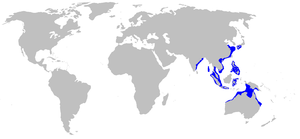
Le Requin-chabot bambou vit dans l'Indo-Pacifique, de 34° Nord à 26° Sud et de la surface à -80 m. Il peut atteindre 1 m.